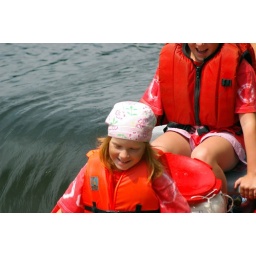
73 Vyssi Brod 16.8.07 girls in red 2